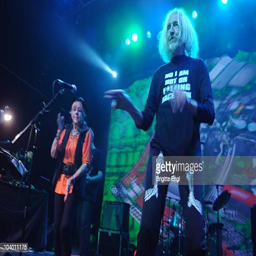
person and progressive rock artist performs on stage